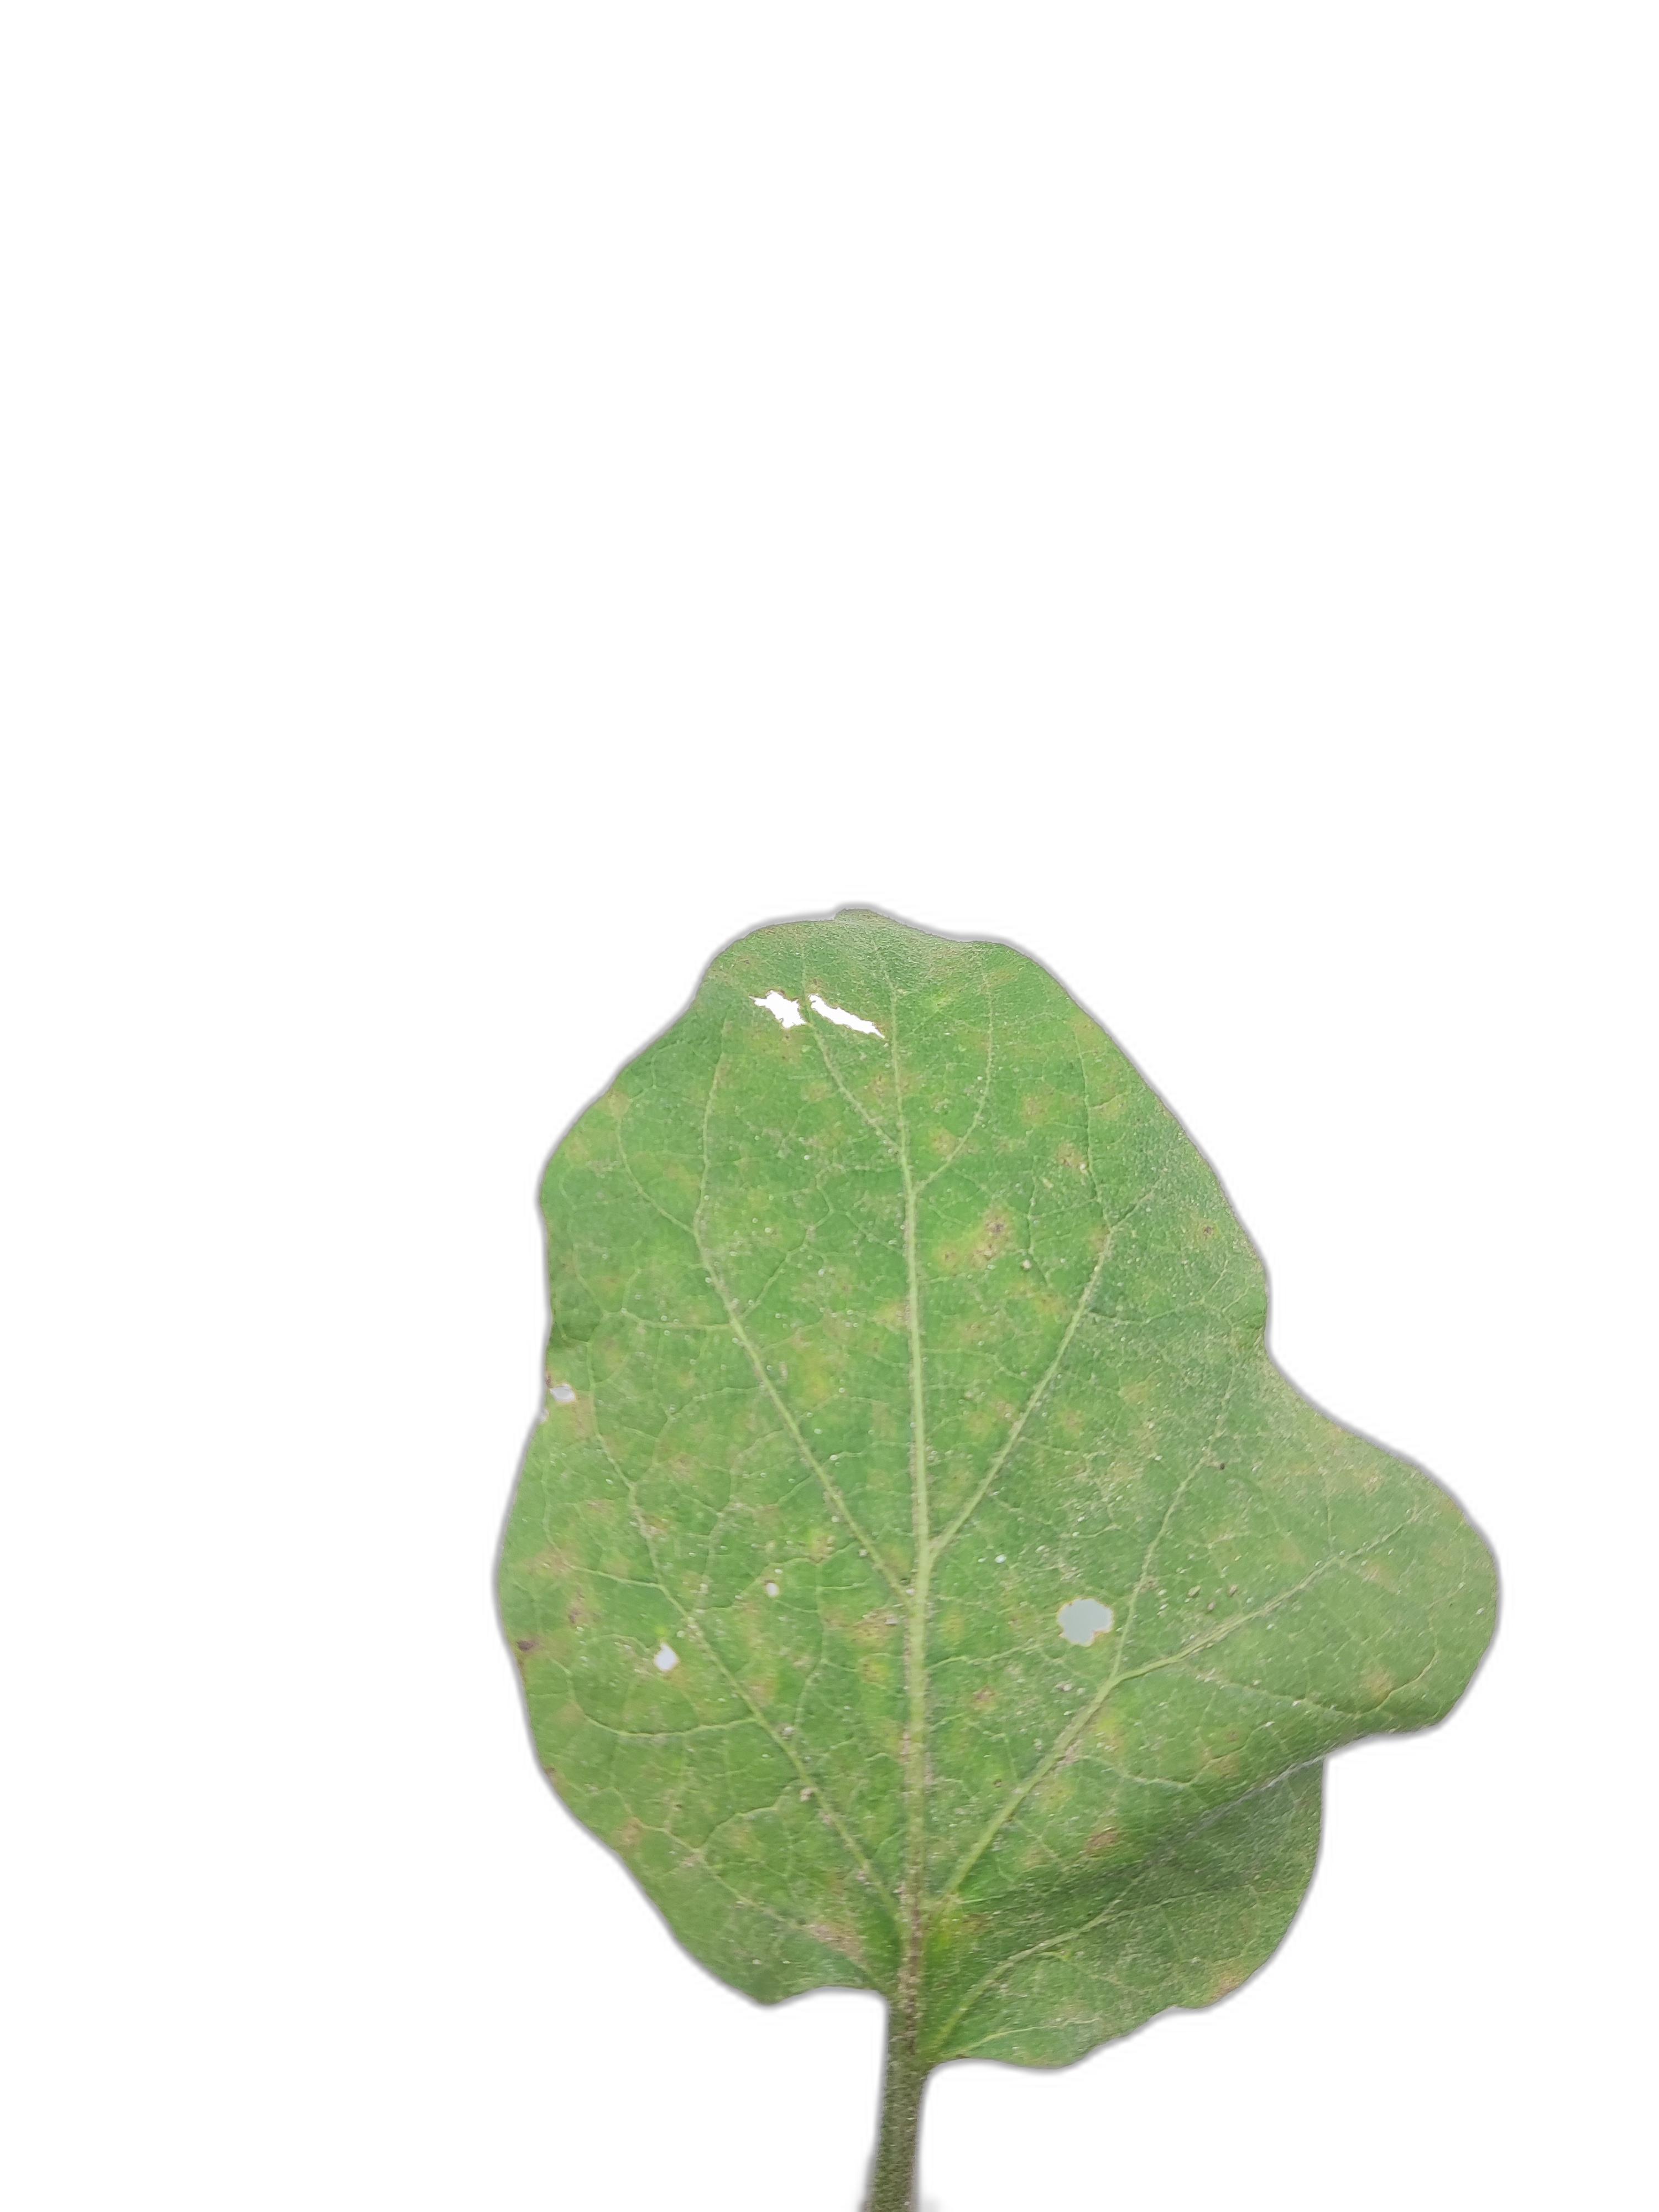
Label: Insect Pest Disease